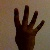
The image shows a hand gesture representing the number 4 in Indian Sign Language.